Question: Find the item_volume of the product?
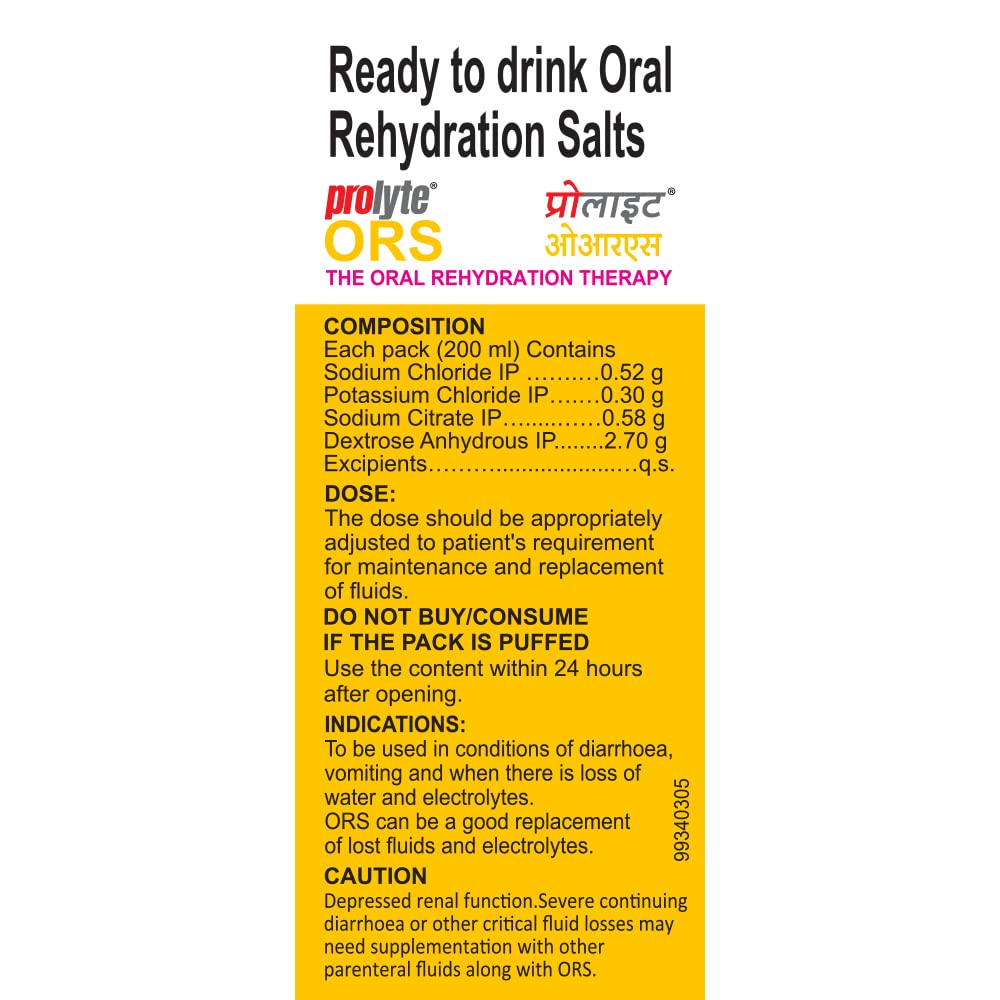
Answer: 200.0 millilitre